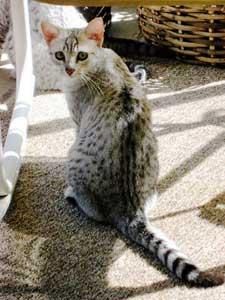
Breed: Egyptian Mau